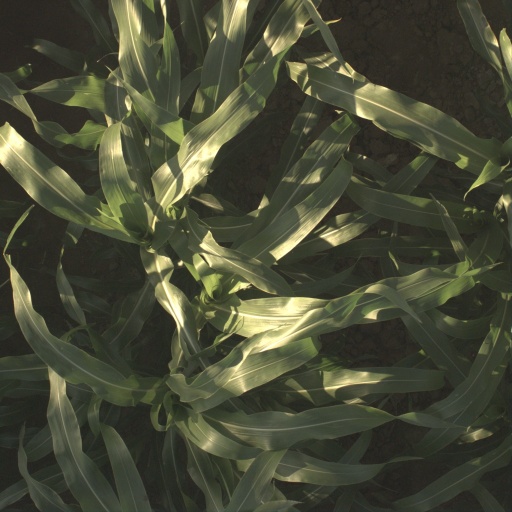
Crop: sorghum